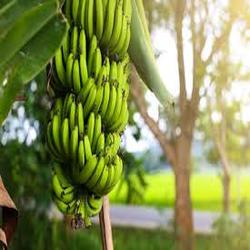
Label: Banana